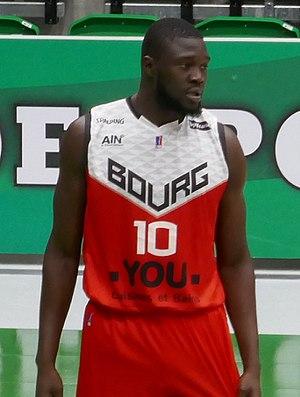
Youssou Ndoye
Youssou Ndoye est un joueur international sénégalais de basket-ball, né le 15 juillet 1991 à Dakar. Il mesure 2,13 m et évolue au poste de pivot.